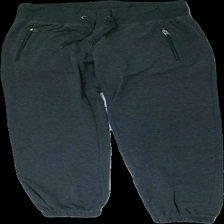
View: front
Type: Trousers
Category: Ladies
Brand: Not in the list
Brand text on label: basic U
Colors: Grey
Material: ?
Pattern: Other
Cut: Regular
Size: M
Season: All
Damage location: bottom right
Damage 2 location: middle right
Damage 3 location: middle center
Price range: <50
Recommended usage: Reuse
Description: grå melerade mjukisbyxor. lätt noppriga